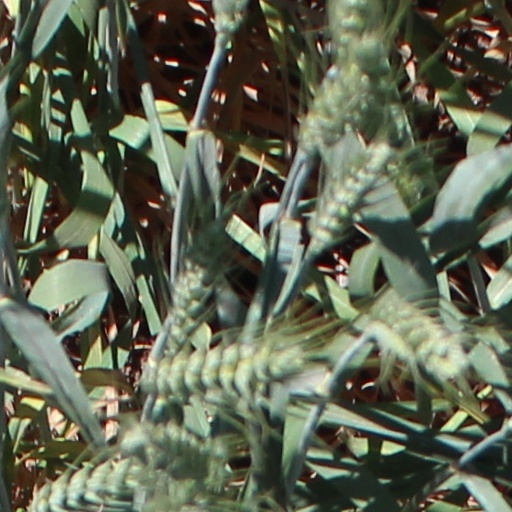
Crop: wheat